Hanover

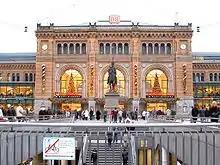
Ernst August memorial, central railway station

Around 40 theatres are located in Hanover. The "Opera House", the "Schauspielhaus" (Play House), the "Ballhof eins", the "Ballhof zwei" and the "Cumberlandsche Galerie" belong to the "Lower Saxony State Theatre". The Theater am Aegi is Hanover's principal theatre for musicals, shows and guest performances. The "Neues Theater" (New Theatre) is the boulevard theatre of Hanover. The "Theater für Niedersachsen" is another large theatre in Hanover, which also has an own musical company. Some of the most important musical productions are the rock musicals of the German rock musician Heinz Rudolph Kunze, which take place at the "Garden-Theatre" in the Great Garden.